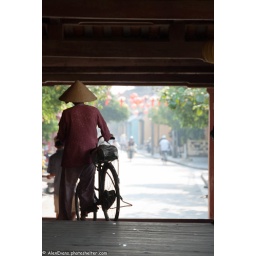
Woman walking with bike over bridge